Danube Rendezvous

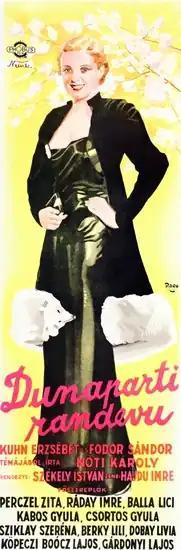

Danube Rendezvous (Hungarian: Dunaparti randevú) is a 1936 Hungarian romantic comedy film directed by Steve Sekely and starring Zita Perczel, Imre Ráday and Gyula Csortos. It was shot at the Hunnia Studios in Budapest. The film's sets were designed by the art director József Pán.